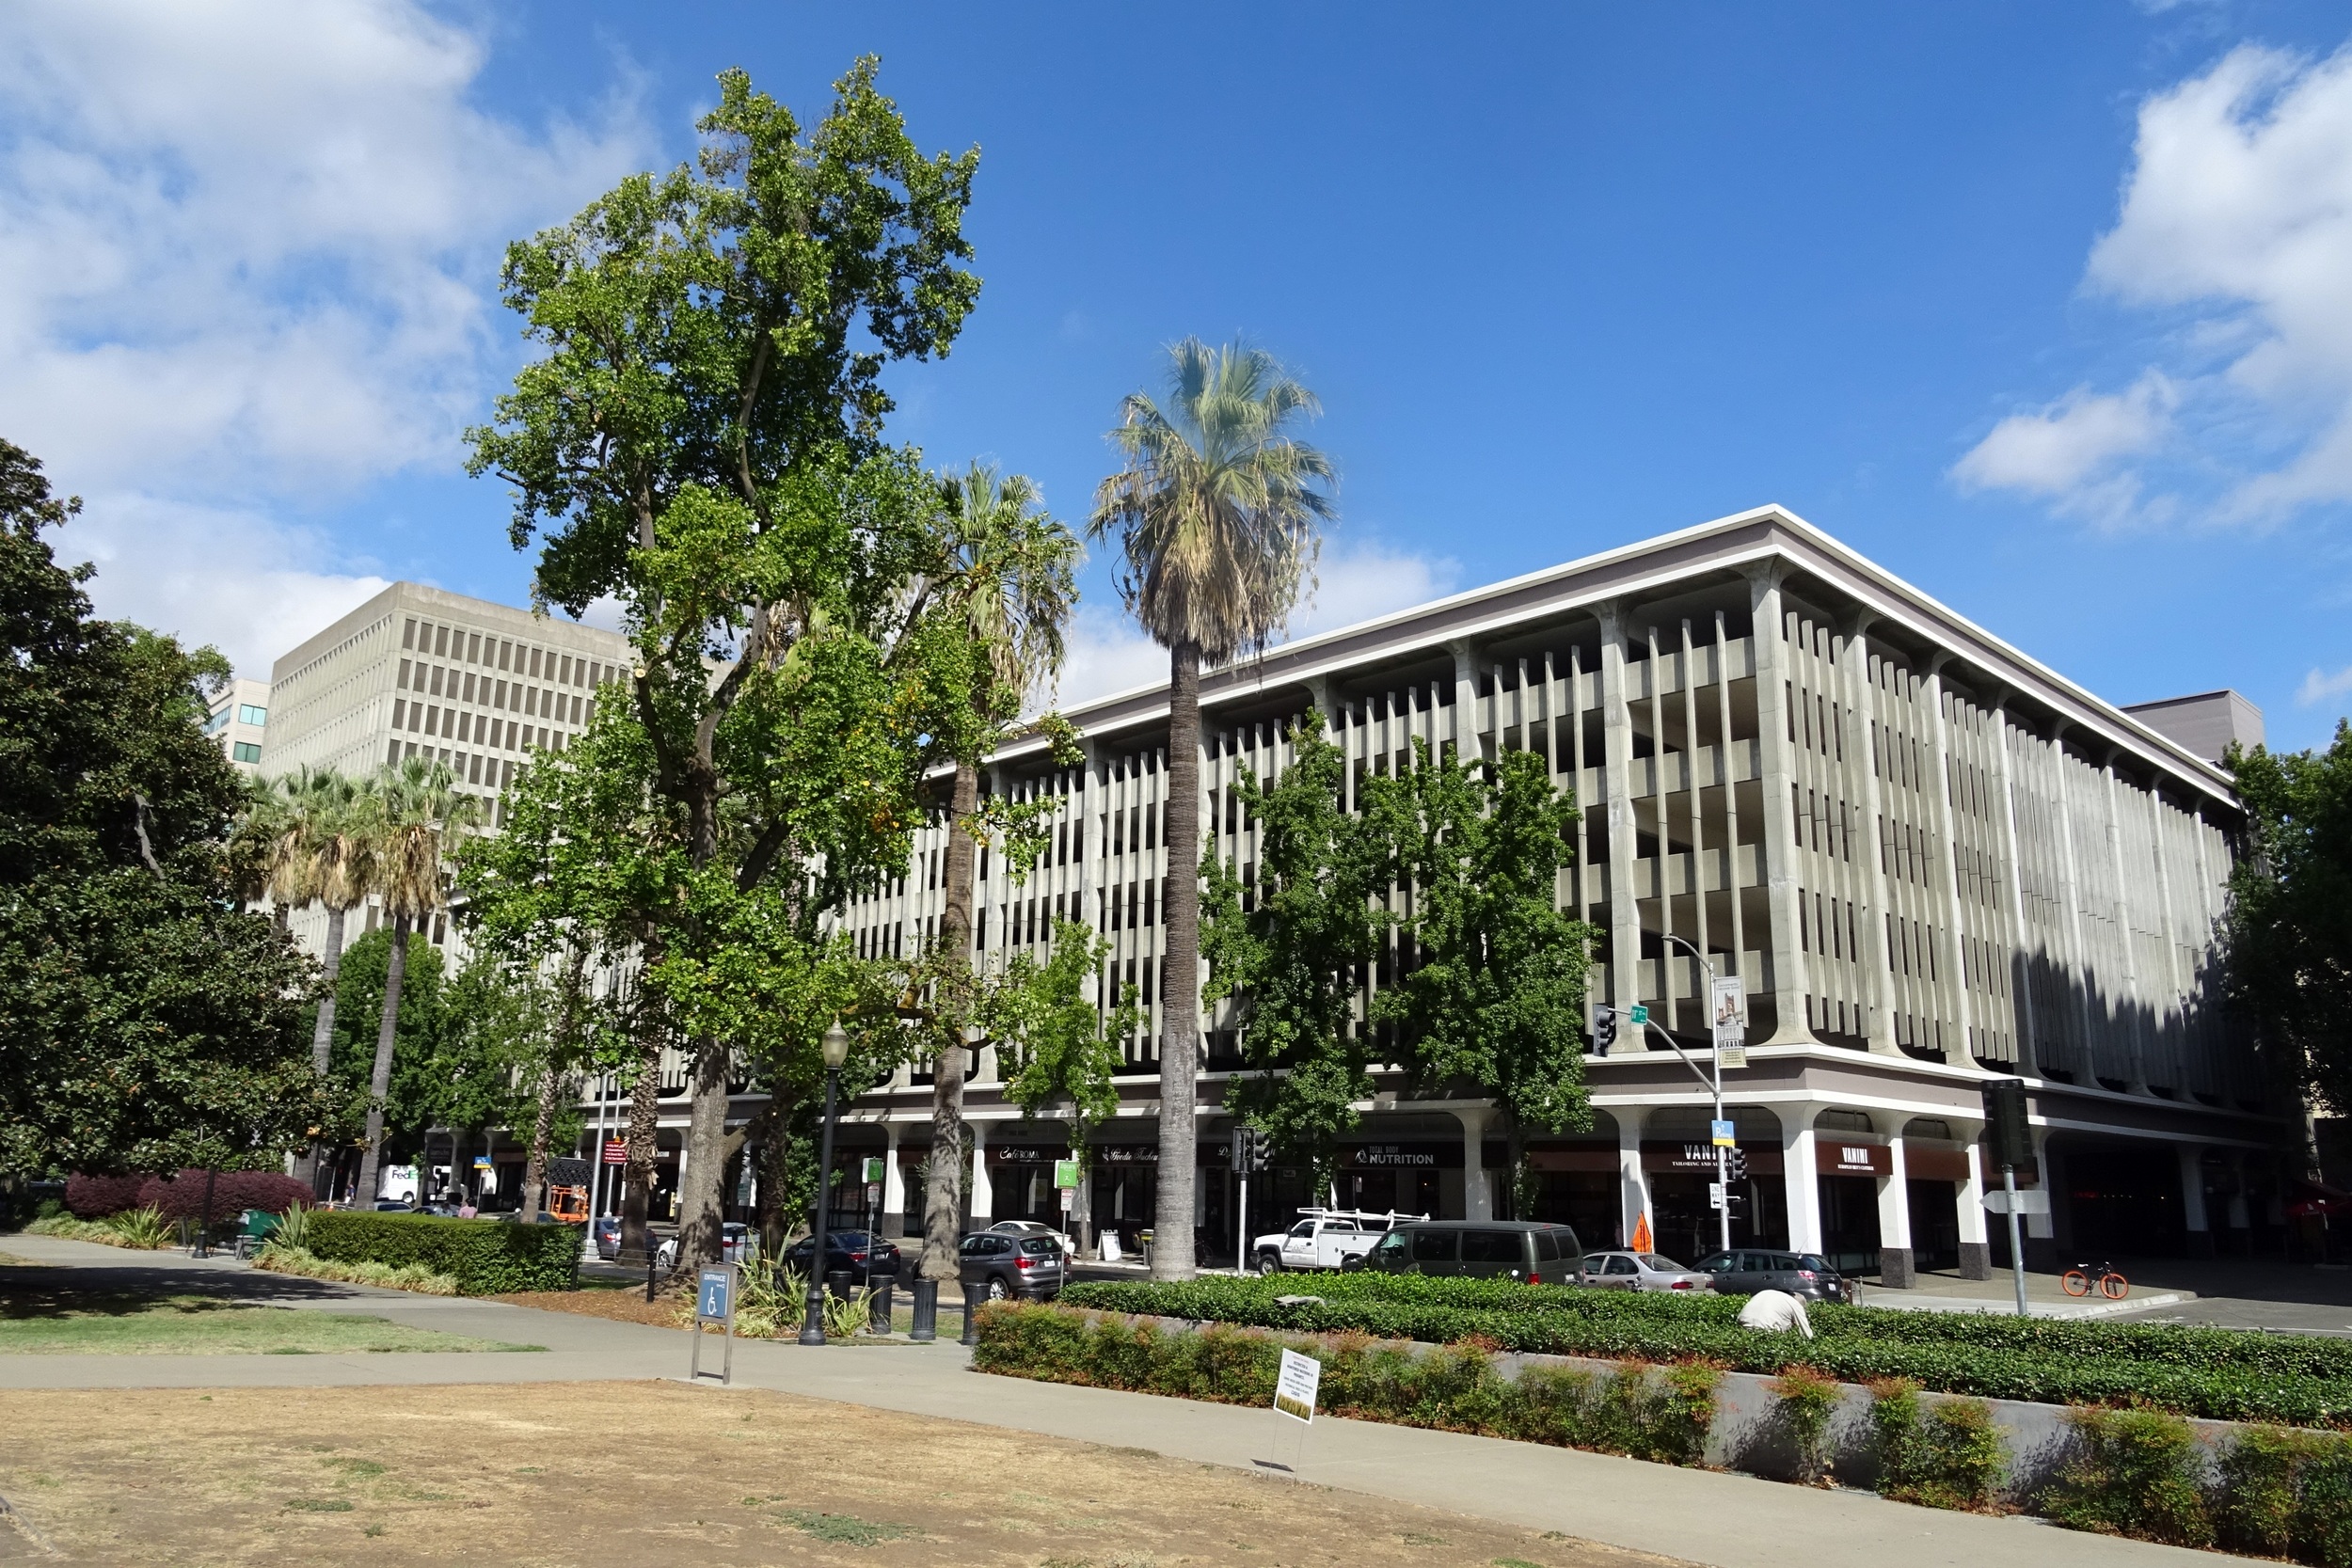
architecture, house, building, home, urban, cityscape, plaza, usa, america, facade, property, california, resort, campus, estate, headquarters, sacramento, condominium, neighbourhood, real estate, city centre, residential area